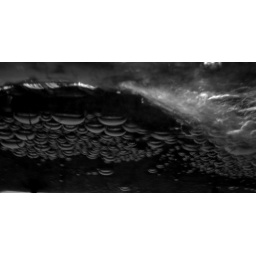
bubbles and water flow from under my aquatic turtle dock inside the tank